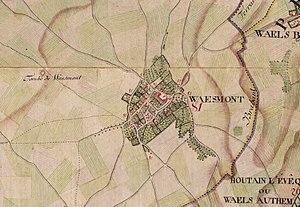
Extrait de la carte de Ferraris n° 133Bc
Le tumulus de Waesmont, appelé également Plattetombe, Platte tombe ou Waasmontse Tom est une tombe gallo-romaine située sur le territoire de la commune de Wamont en Belgique dans la province du Brabant flamand. Le tumulus est situé entre Wamont et Racour en province de Liège.